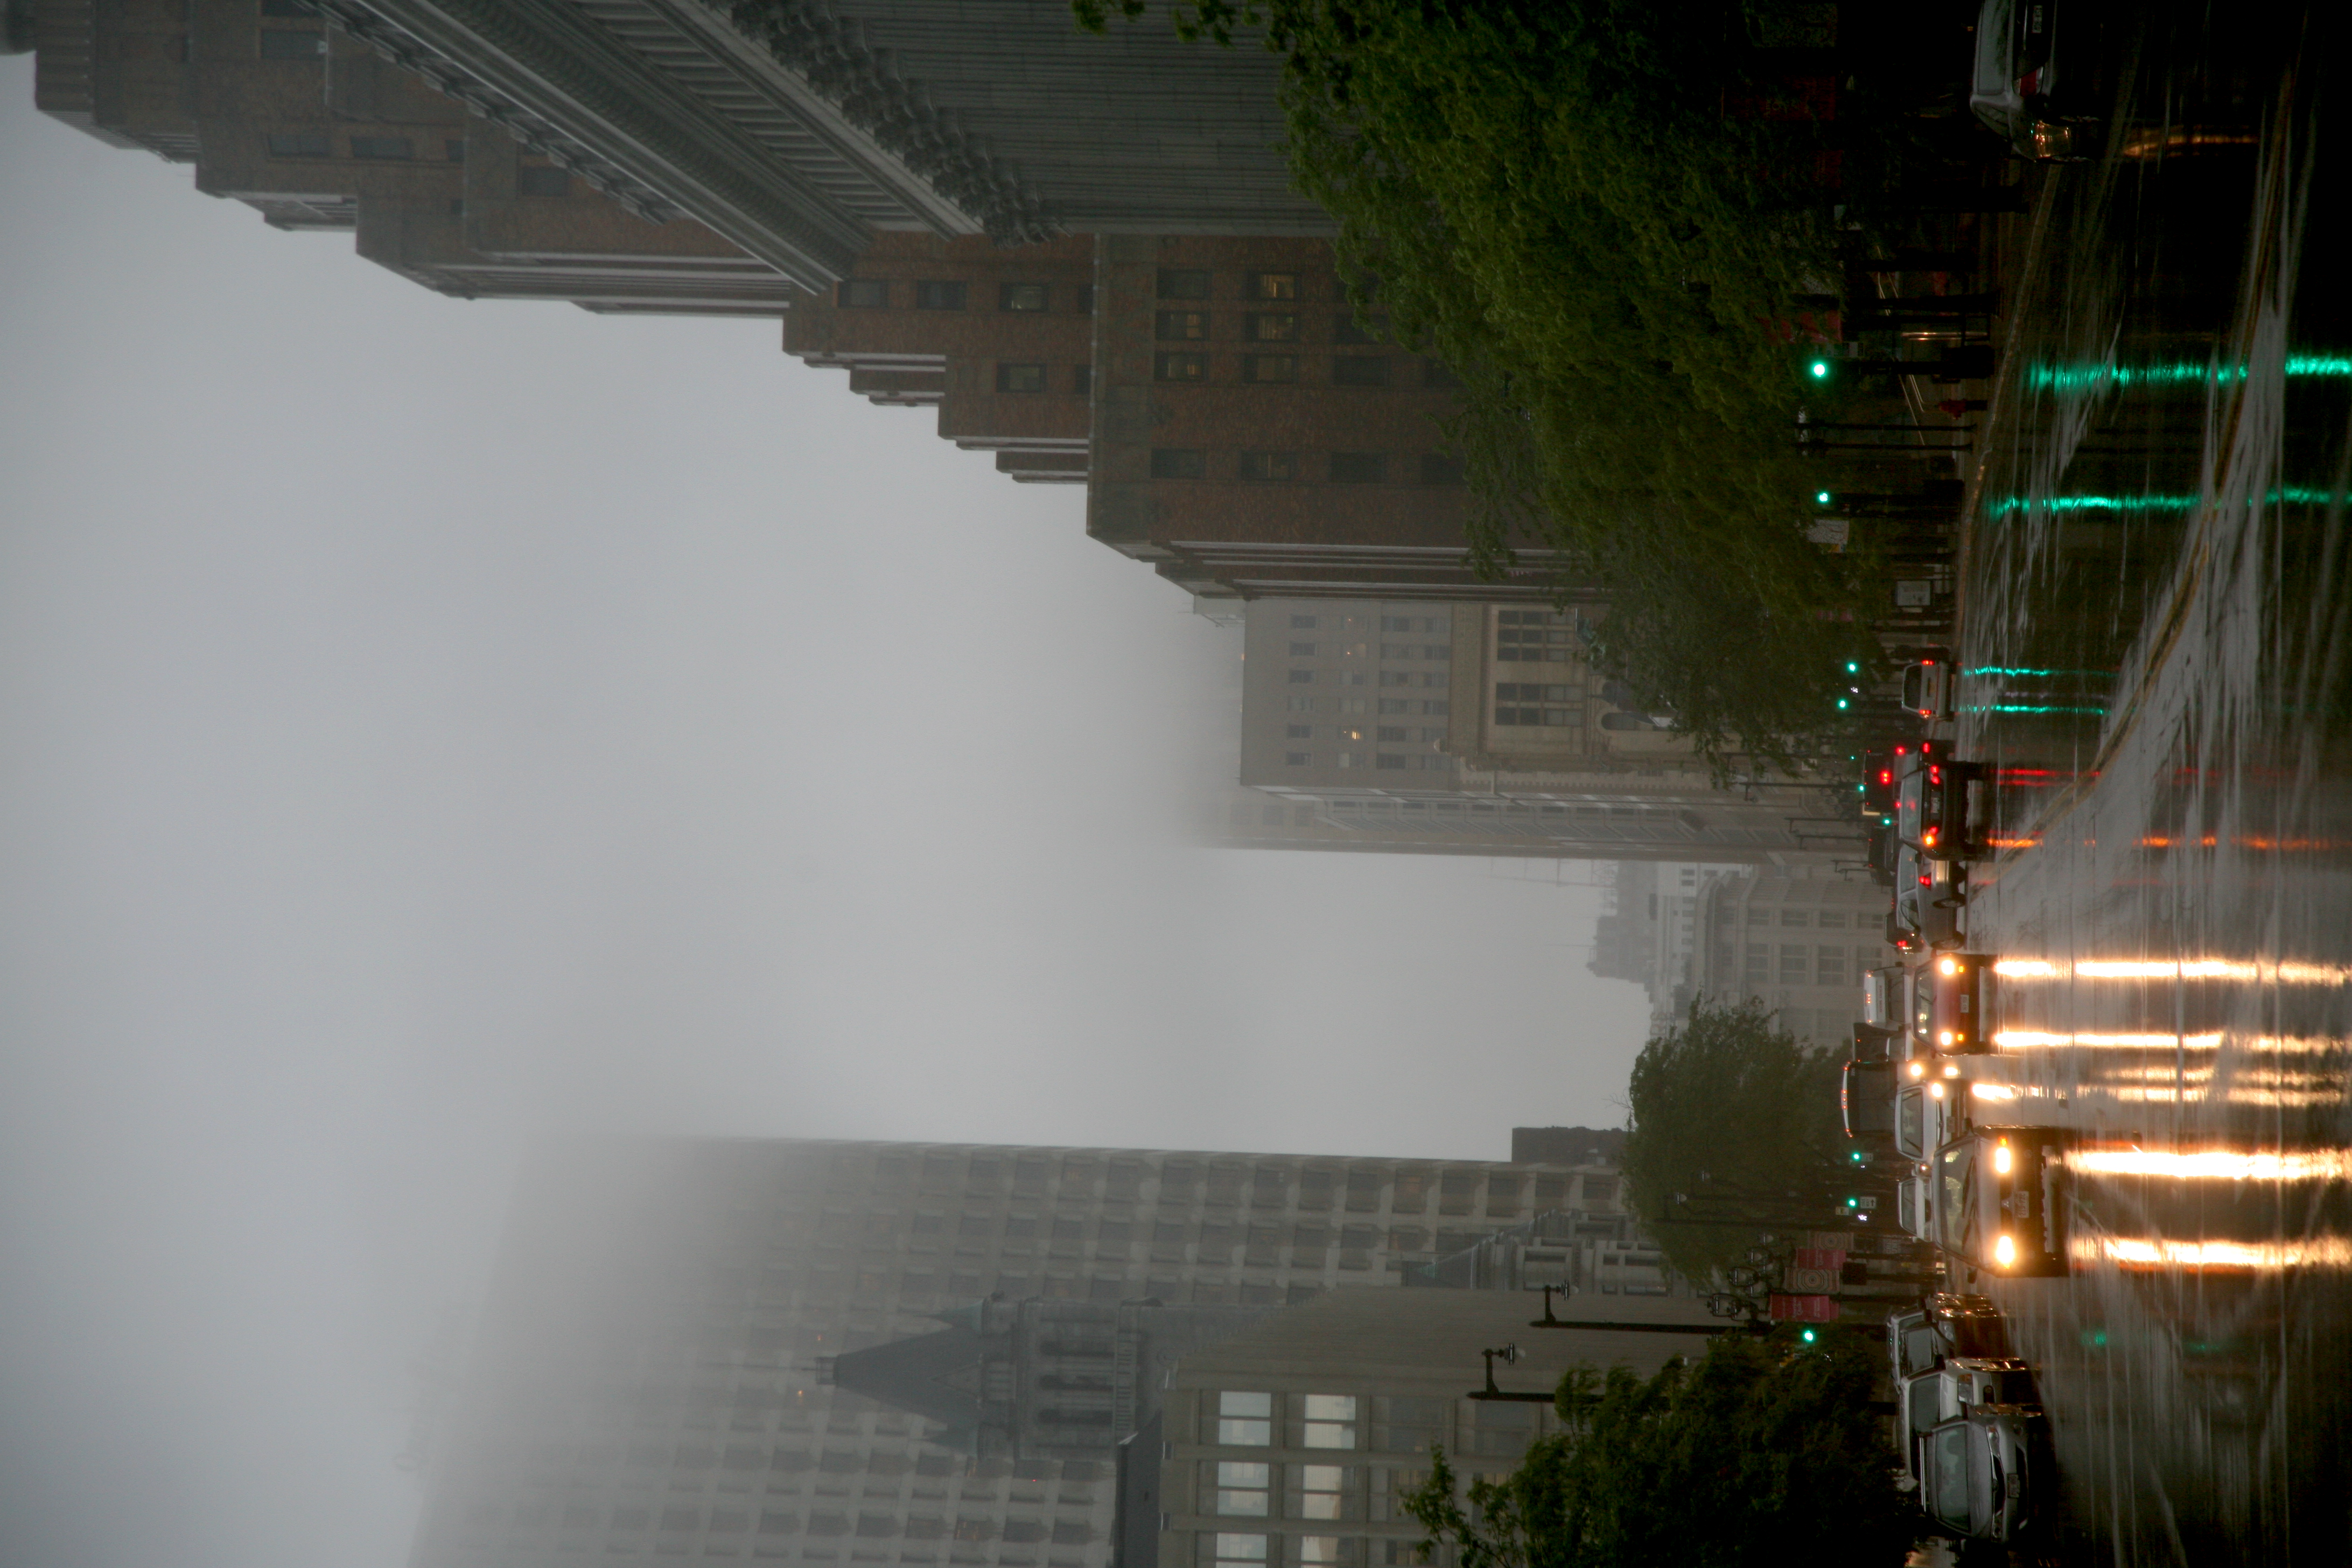
fog, skyline, night, morning, rain, city, skyscraper, cityscape, downtown, dusk, evening, reflection, weather, haze, landmark, tower block, pluie, metropolis, wisconsin, milwaukee, urban area, atmospheric phenomenon, human settlement, metropolitan area